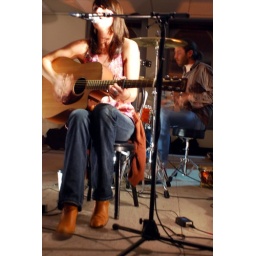
at the red rock in mountain view